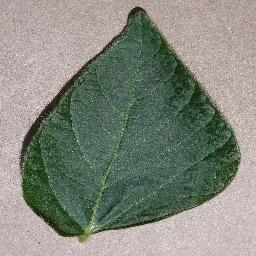
Label: Soybean___healthy